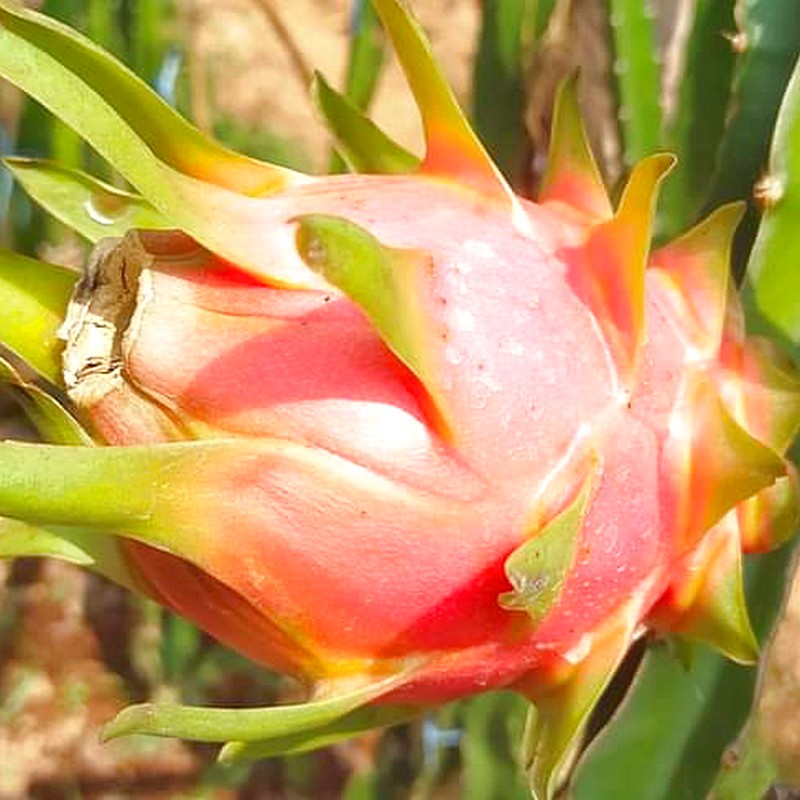
Label: Mature Dragon Fruit